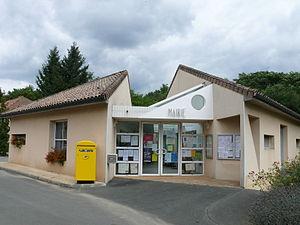
Mazeyrolles - Mairie au Got
Mazeyrolles est une commune française située dans le département de la Dordogne, en région Nouvelle-Aquitaine.